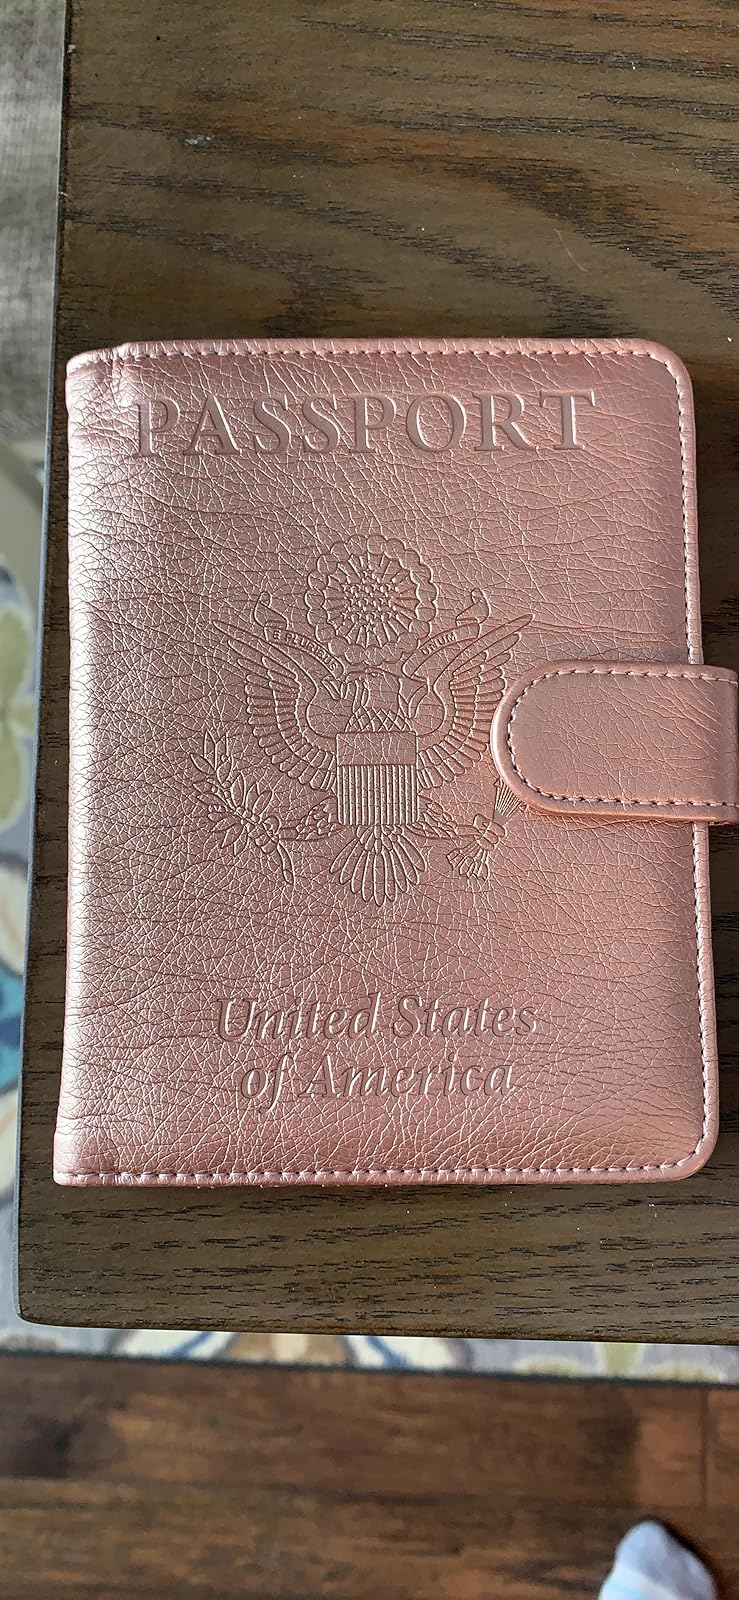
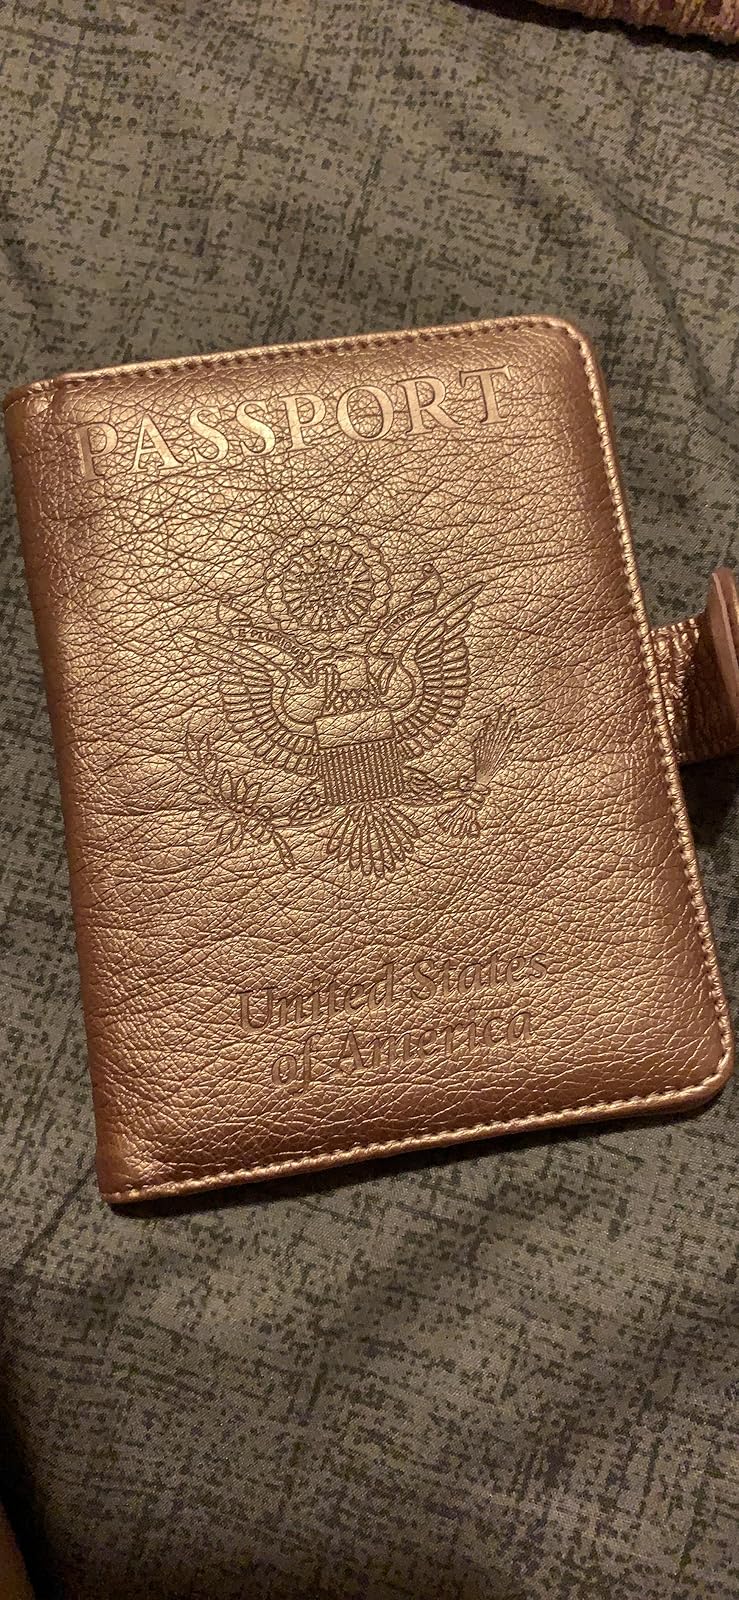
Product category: accessories_wallet
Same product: yes